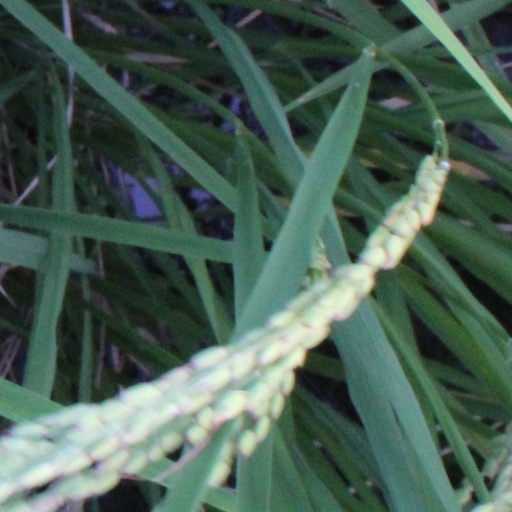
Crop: rice